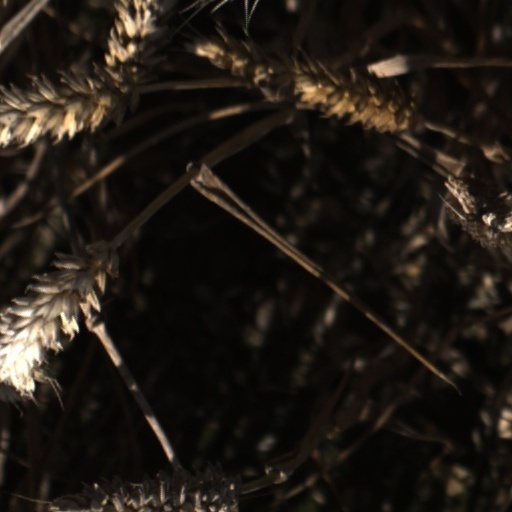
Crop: wheat